Izatha balanophora

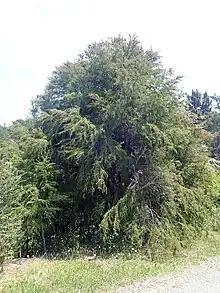
Larval host plant "Kunzea ericoides".

Larvae have been reared from dead "Kunzea ericoides" and from an unidentified rotten log on the ground.